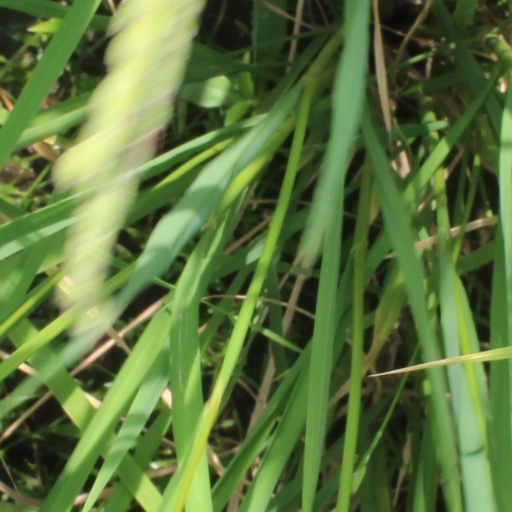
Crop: rice